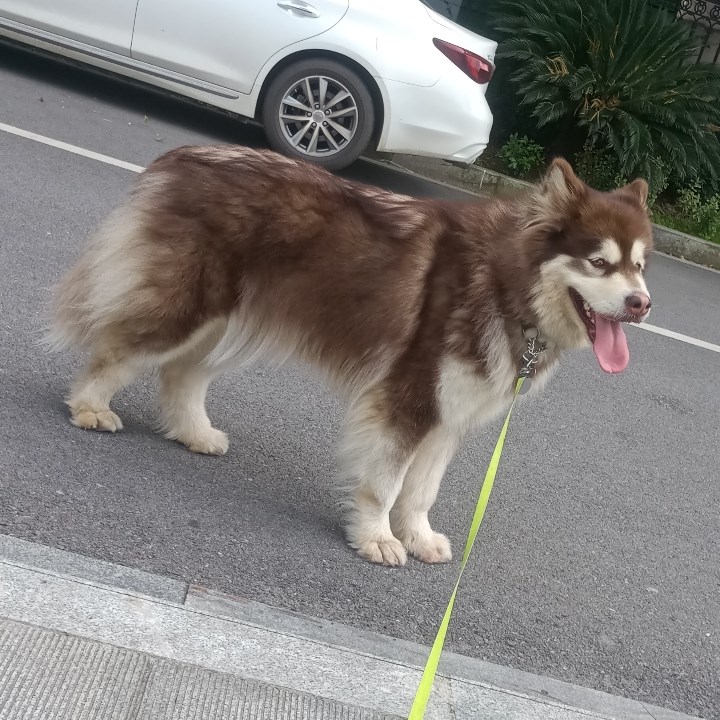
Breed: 1324-n000004-malamute